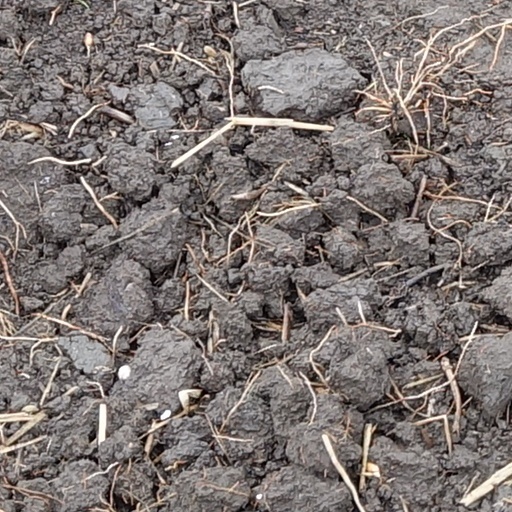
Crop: wheat